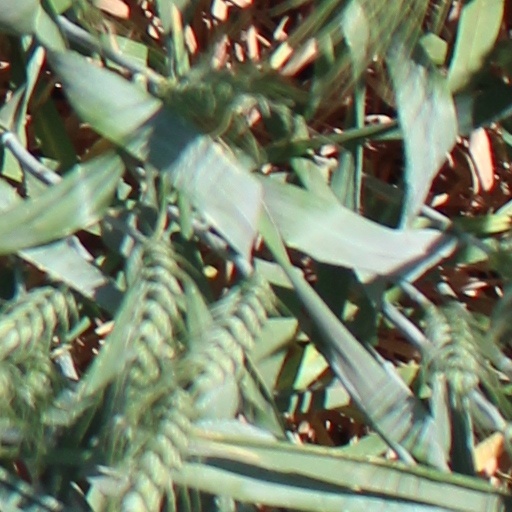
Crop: wheat